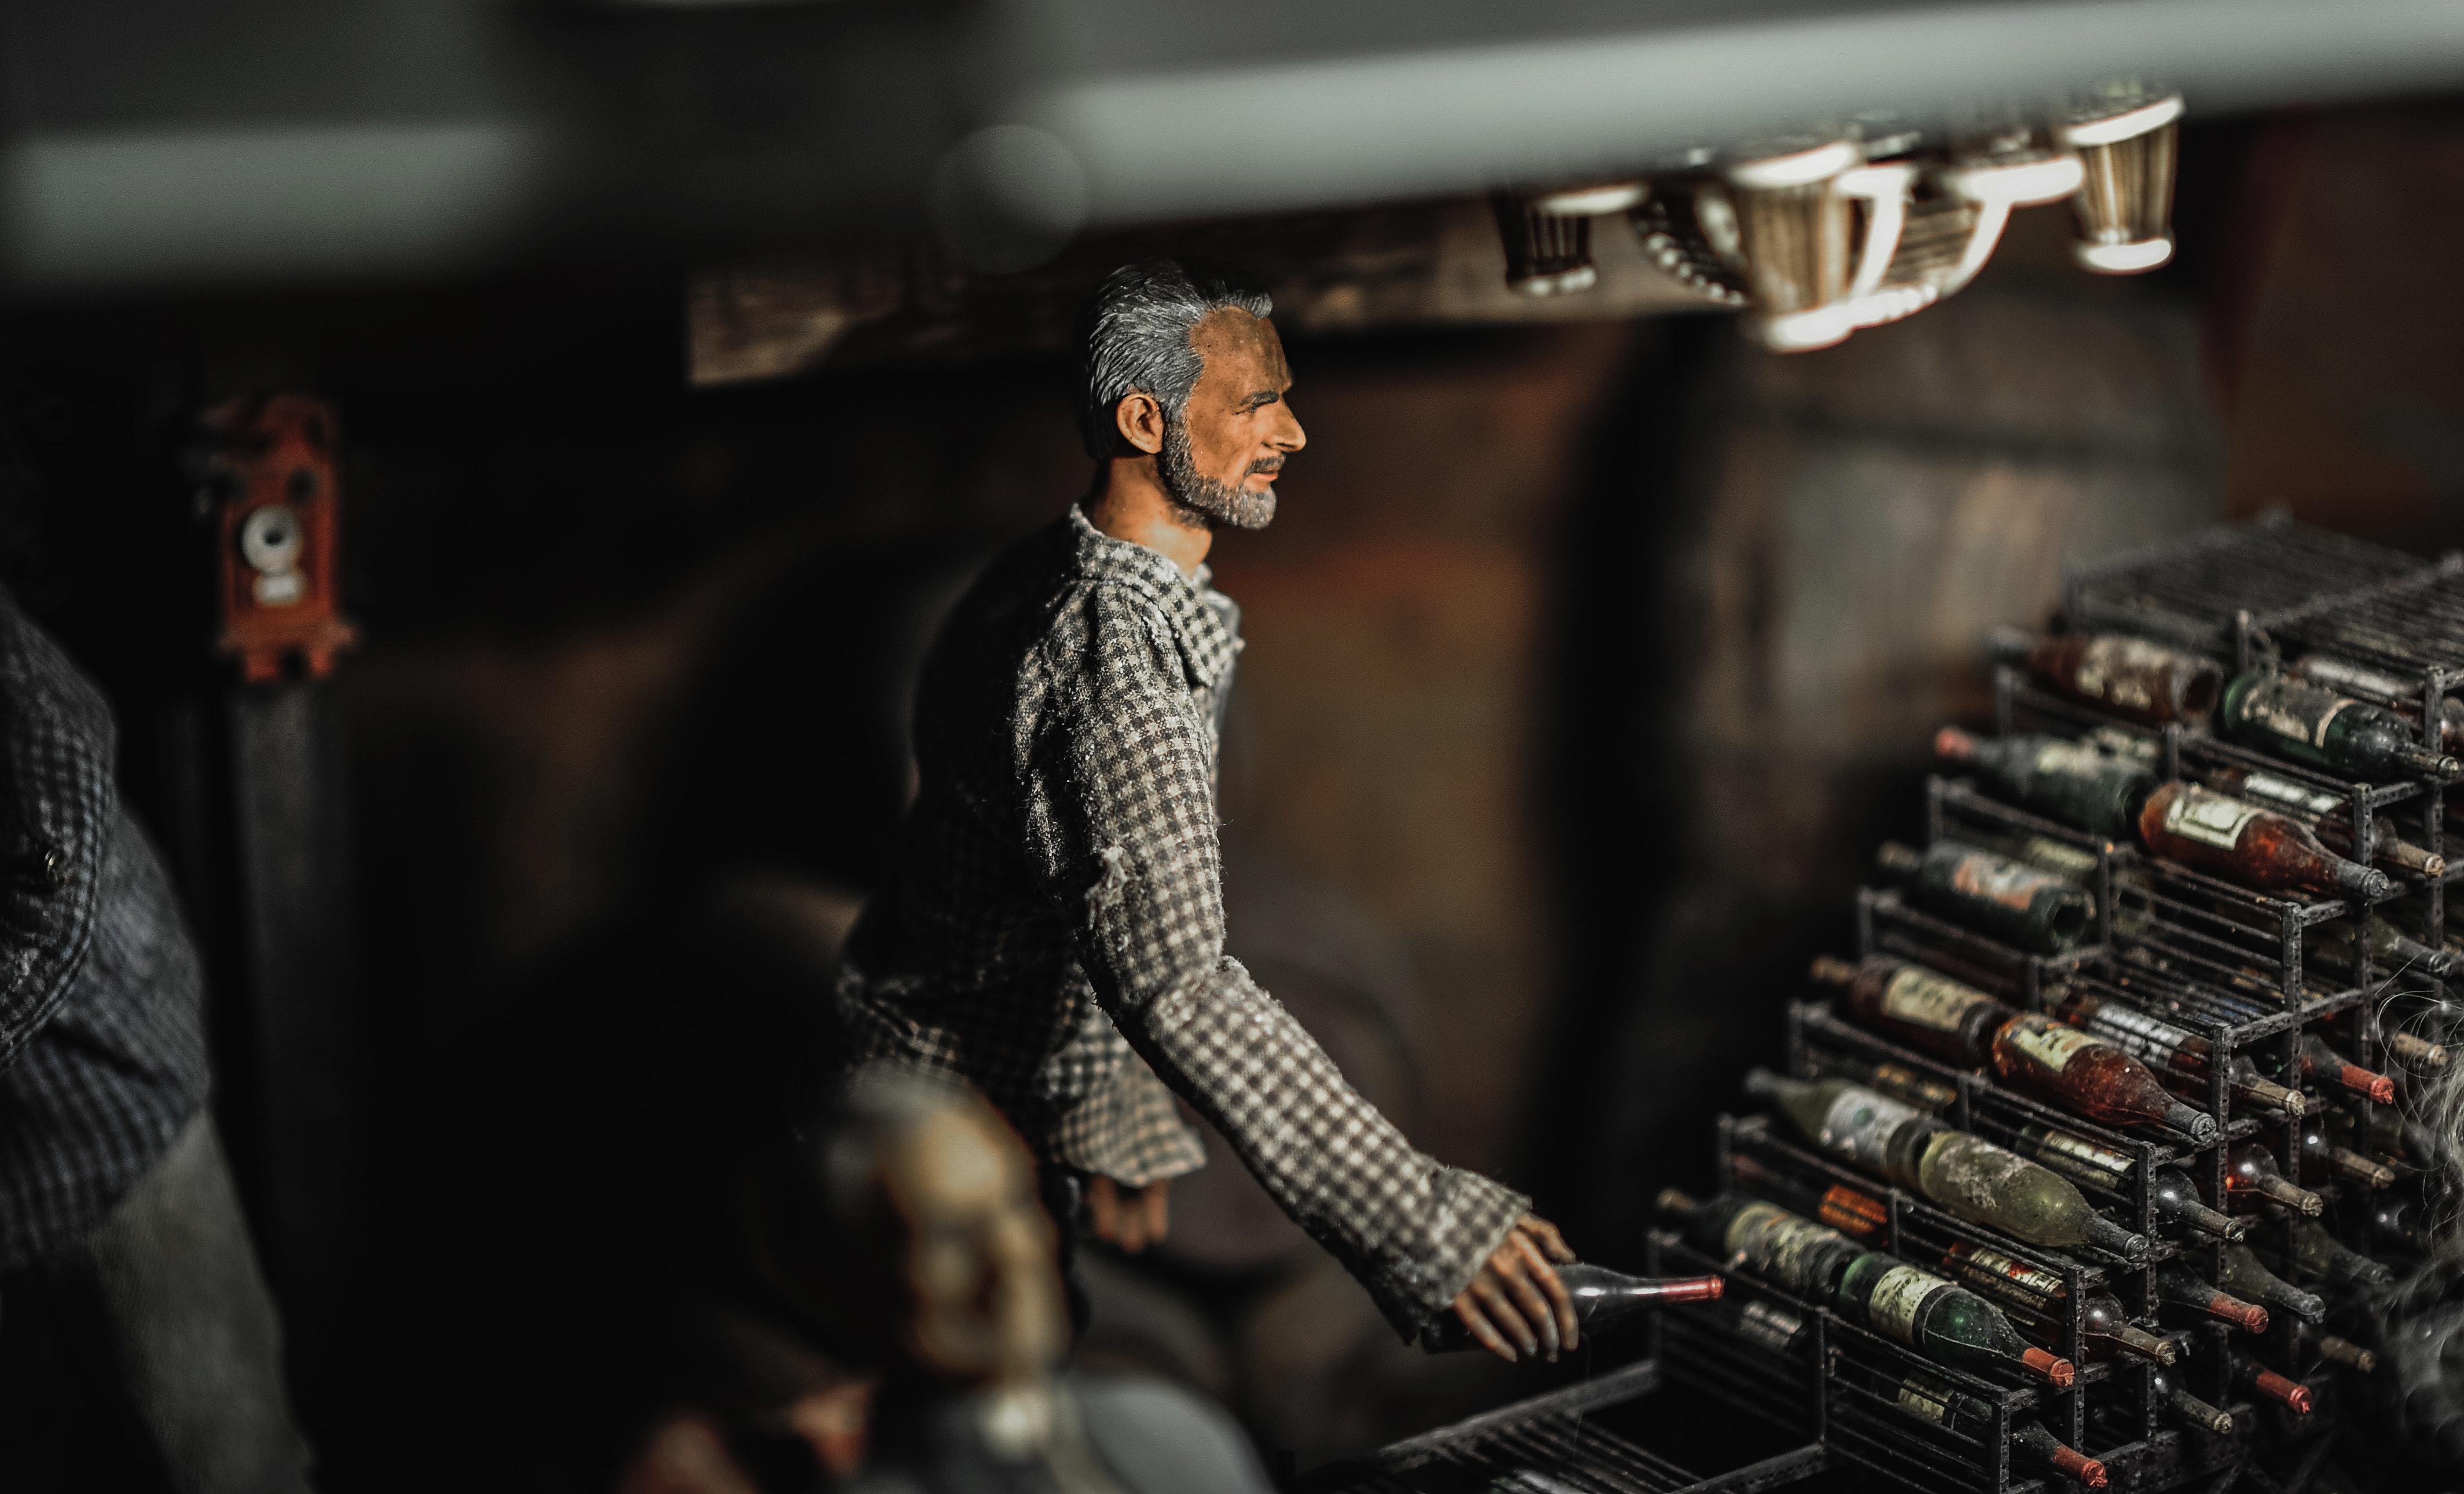
action figure